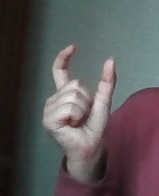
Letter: nun